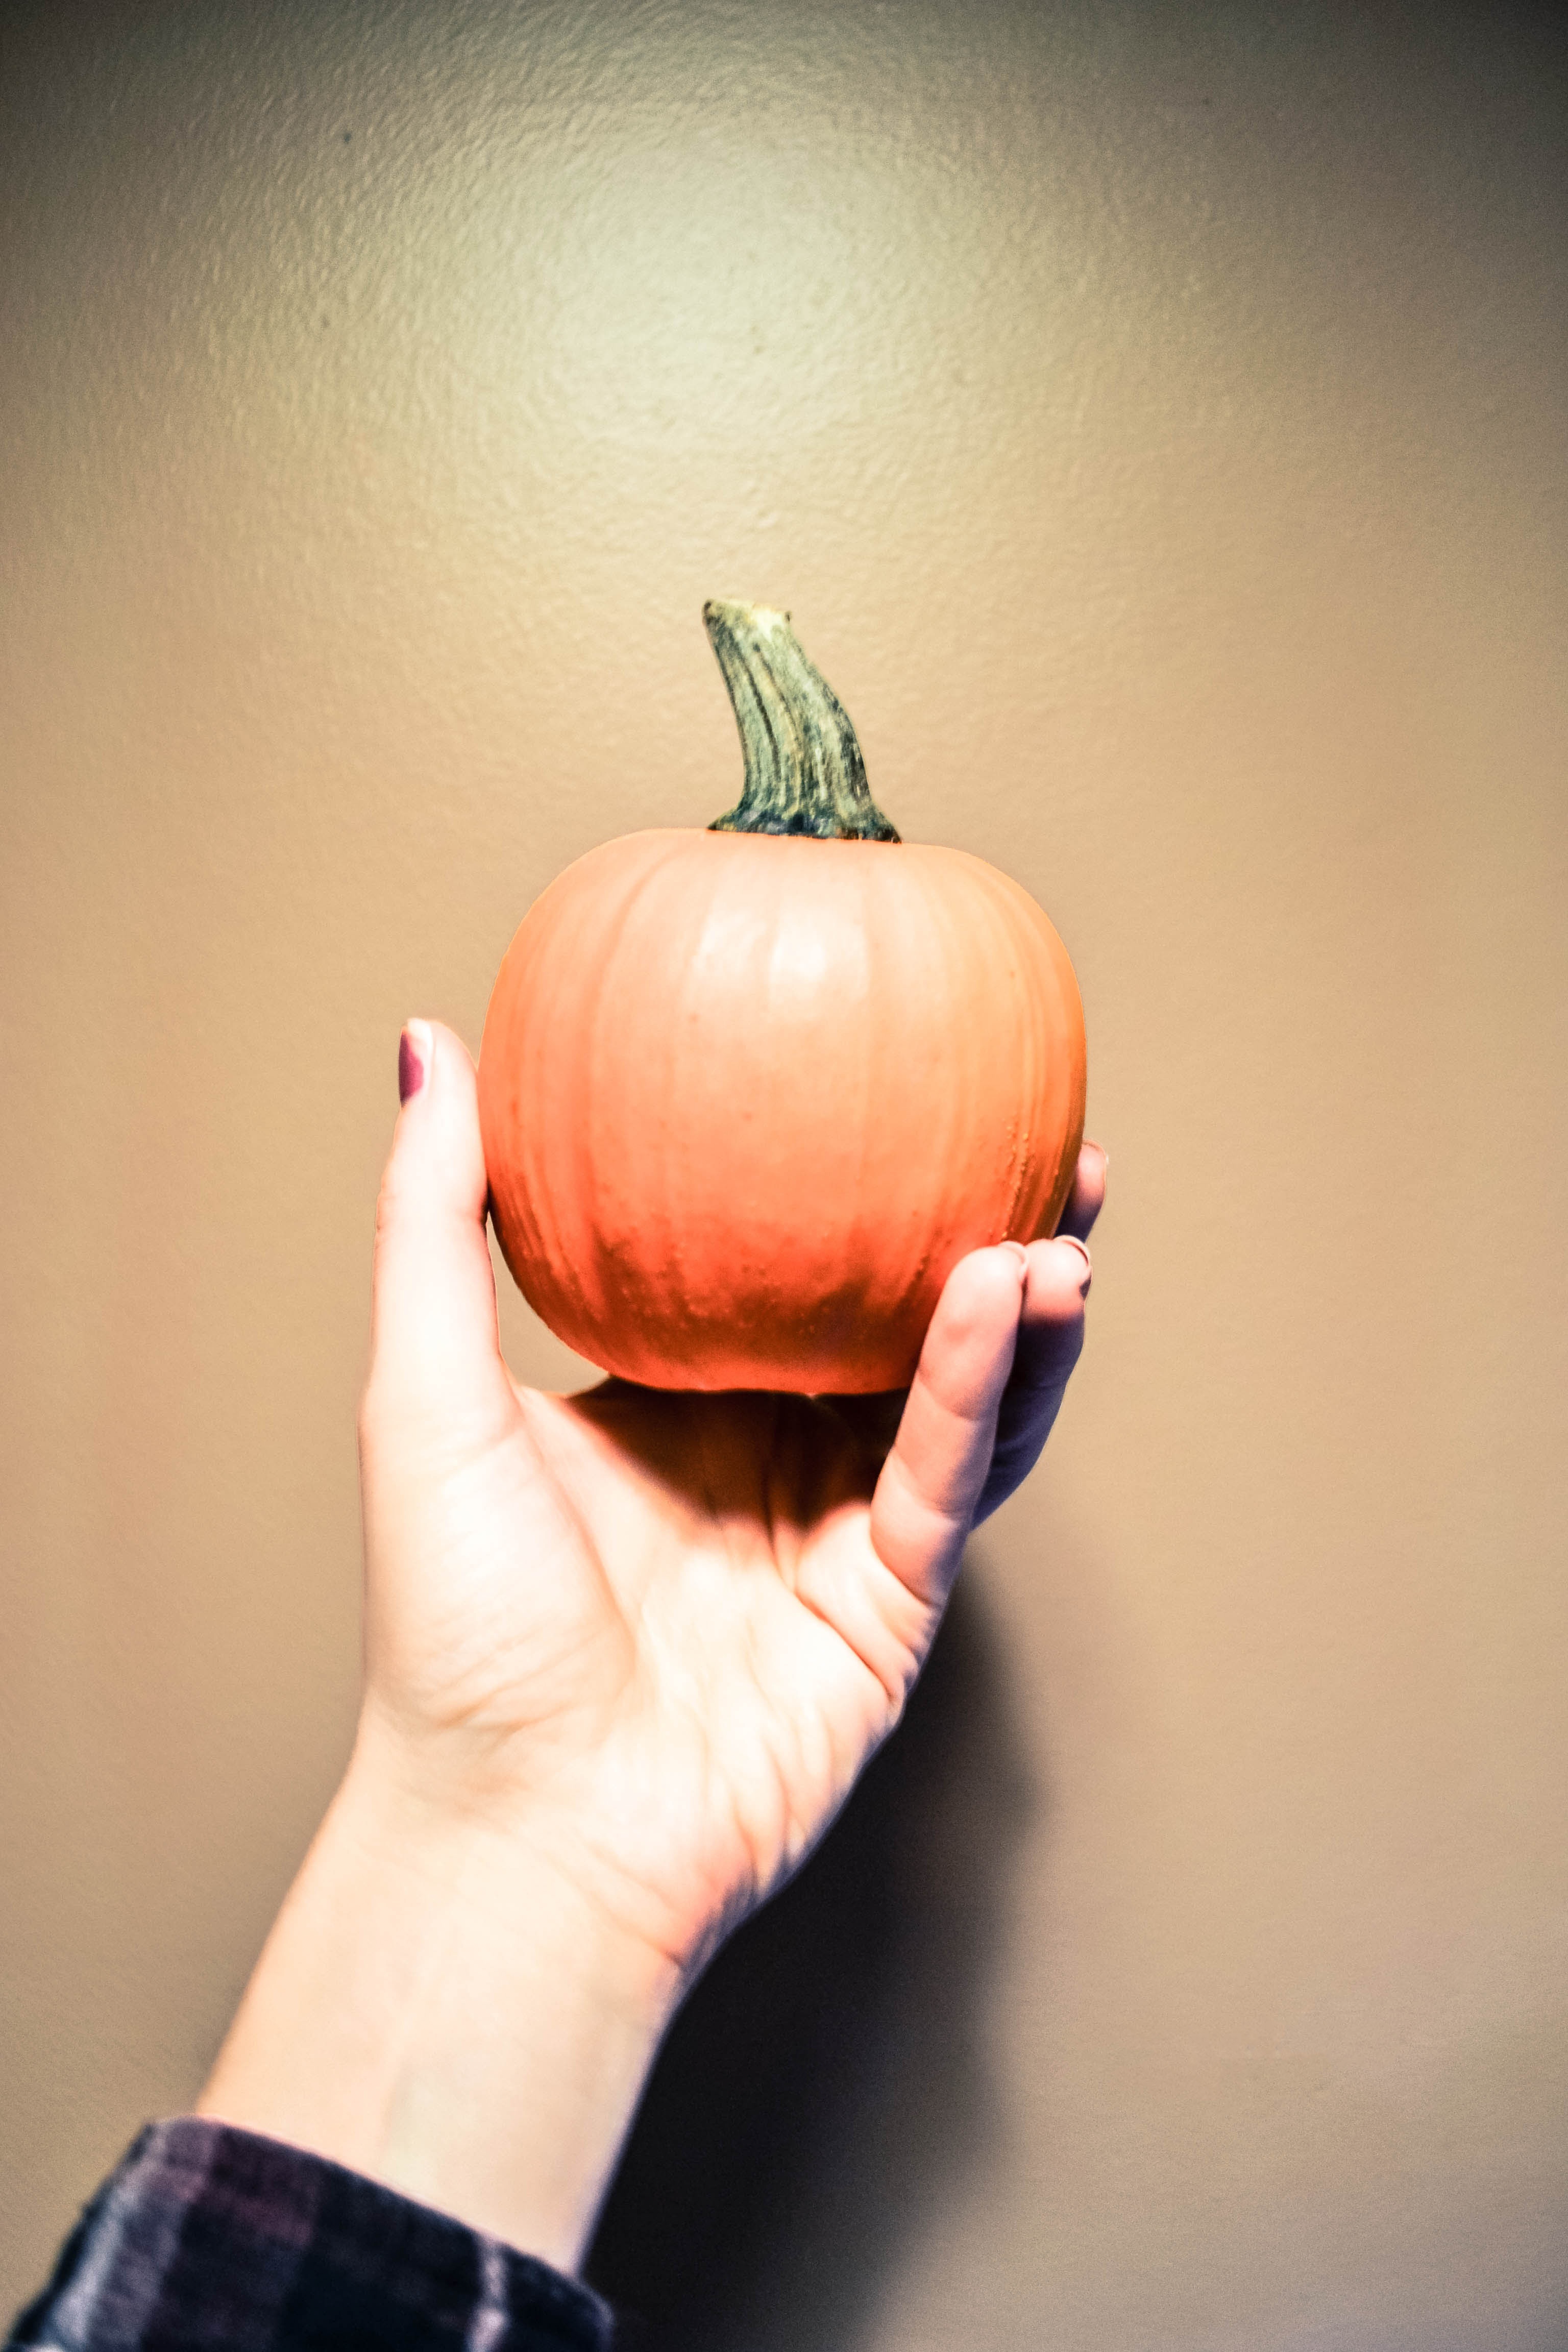
hand, photography, flower, finger, food, red, produce, vegetable, color, pumpkin, close up, macro photography